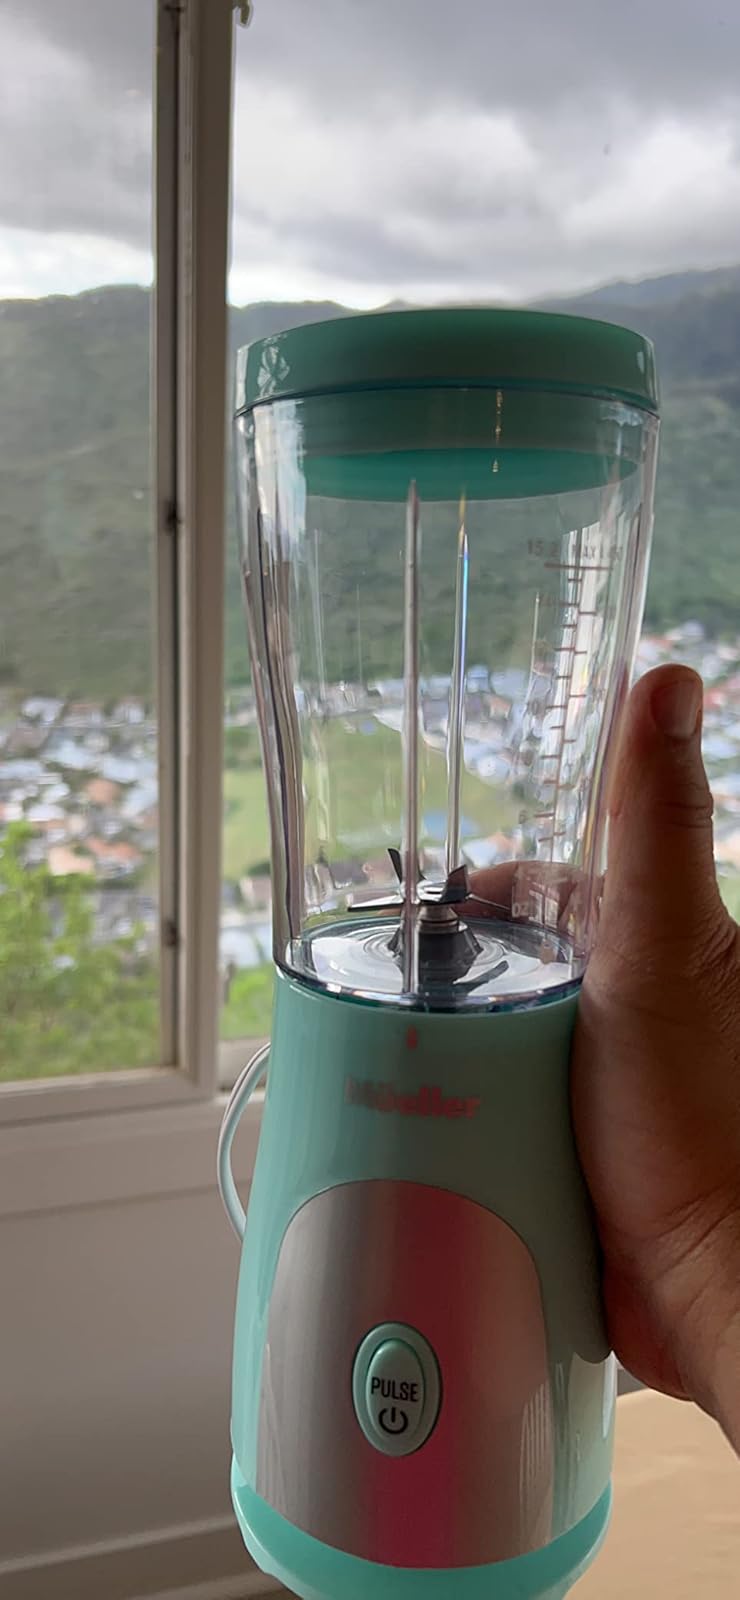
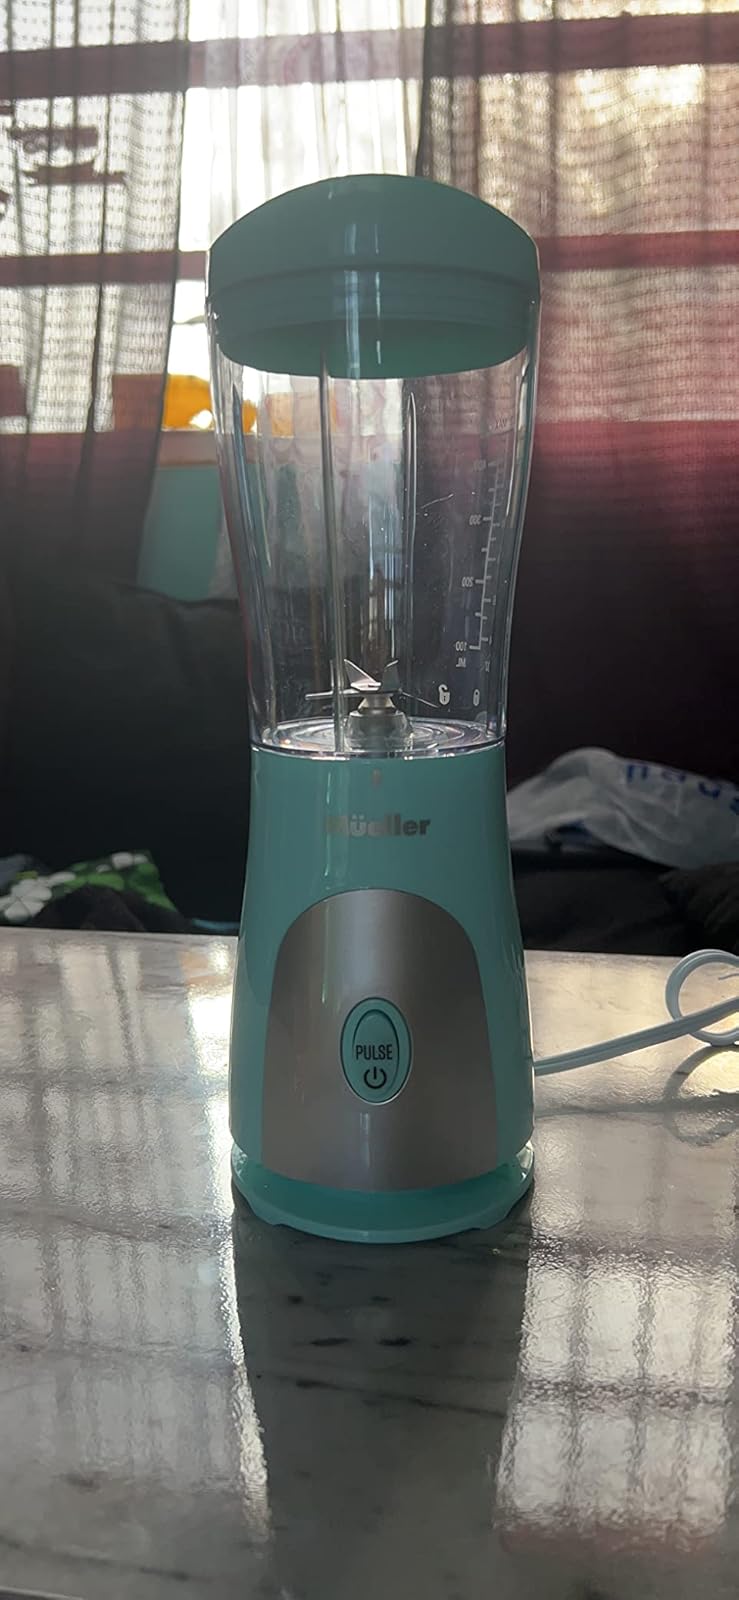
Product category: items_blender
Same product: yes